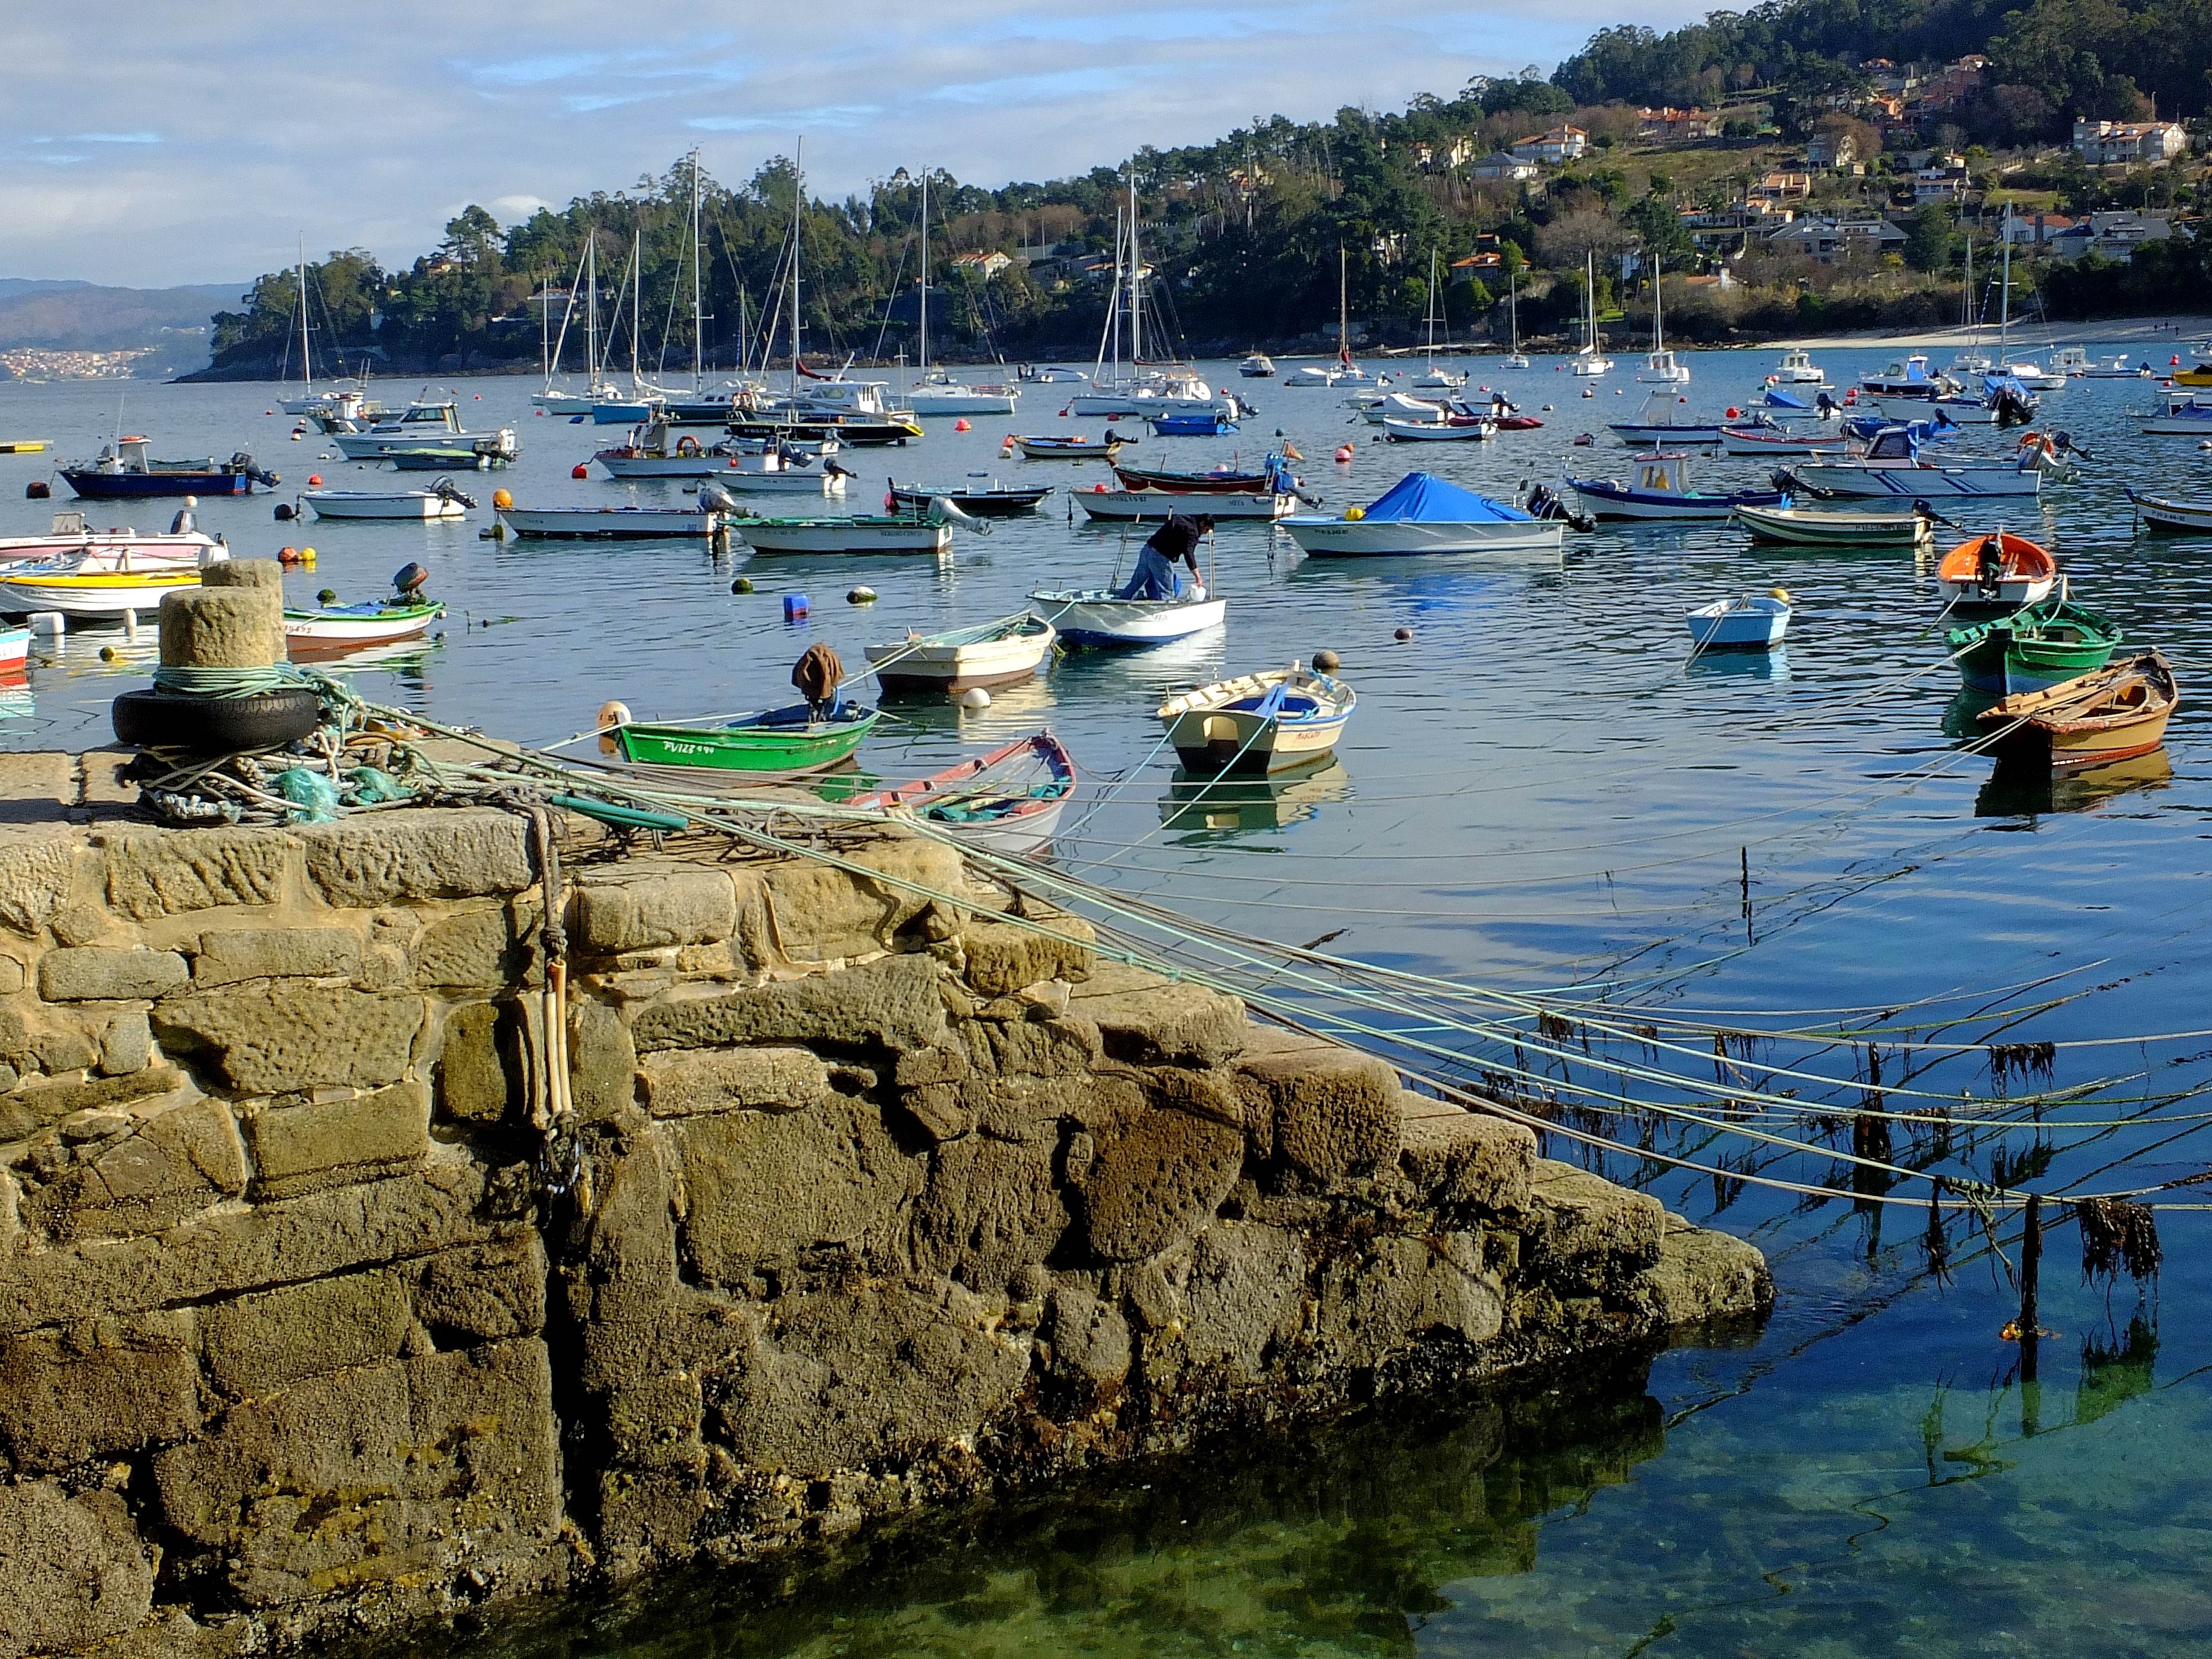
beach, landscape, sea, coast, water, ocean, dock, boat, shore, river, vacation, cove, vehicle, bay, harbor, marina, port, spain, boating, galicia, paisajes, espana, ggl1, gaby1, fujifilmxs1, pontevedragaliciaespa a